Dortmunder Export

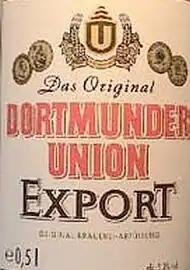
The original Dortmunder Export

After World War II, Export was the most popular type of beer in Germany until 1970, when it was supplanted by Pils. Its fortunes have revived a little since its low point of the late 1990s. In 2008, just under 10% of the beer sold in German shops was Export.